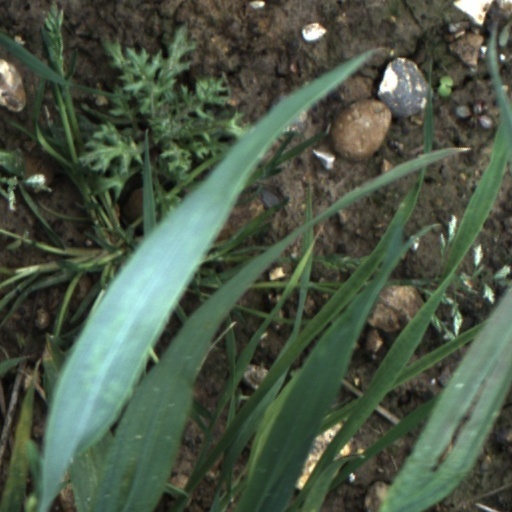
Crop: wheat